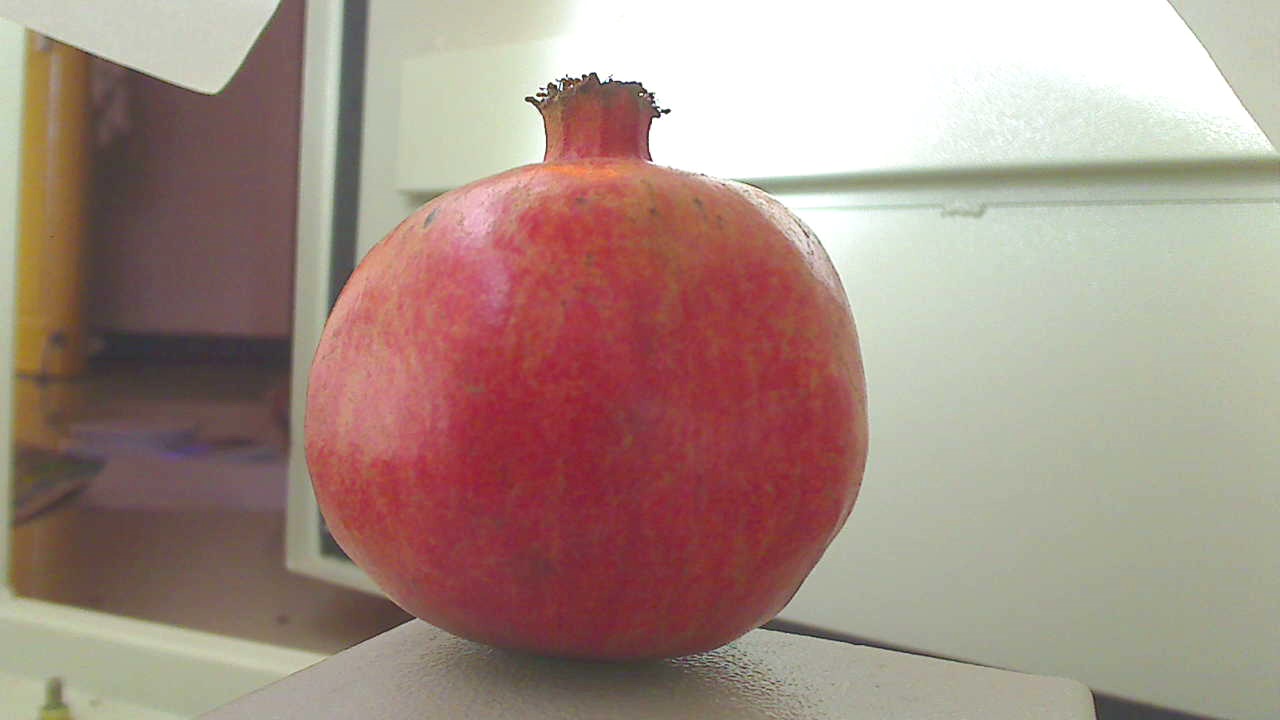
Grade: grade-2
Quality: quality-4